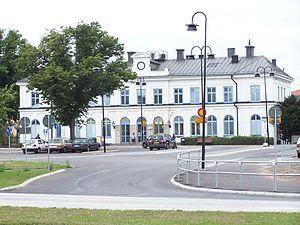
Karlskrona est une ville située sur la côte sud de la Suède, dispersée sur plusieurs îles de l'archipel du Blekinge. Elle est le chef-lieu de la commune de Karlskrona et du comté de Blekinge, et est habitée par 35 212 personnes.